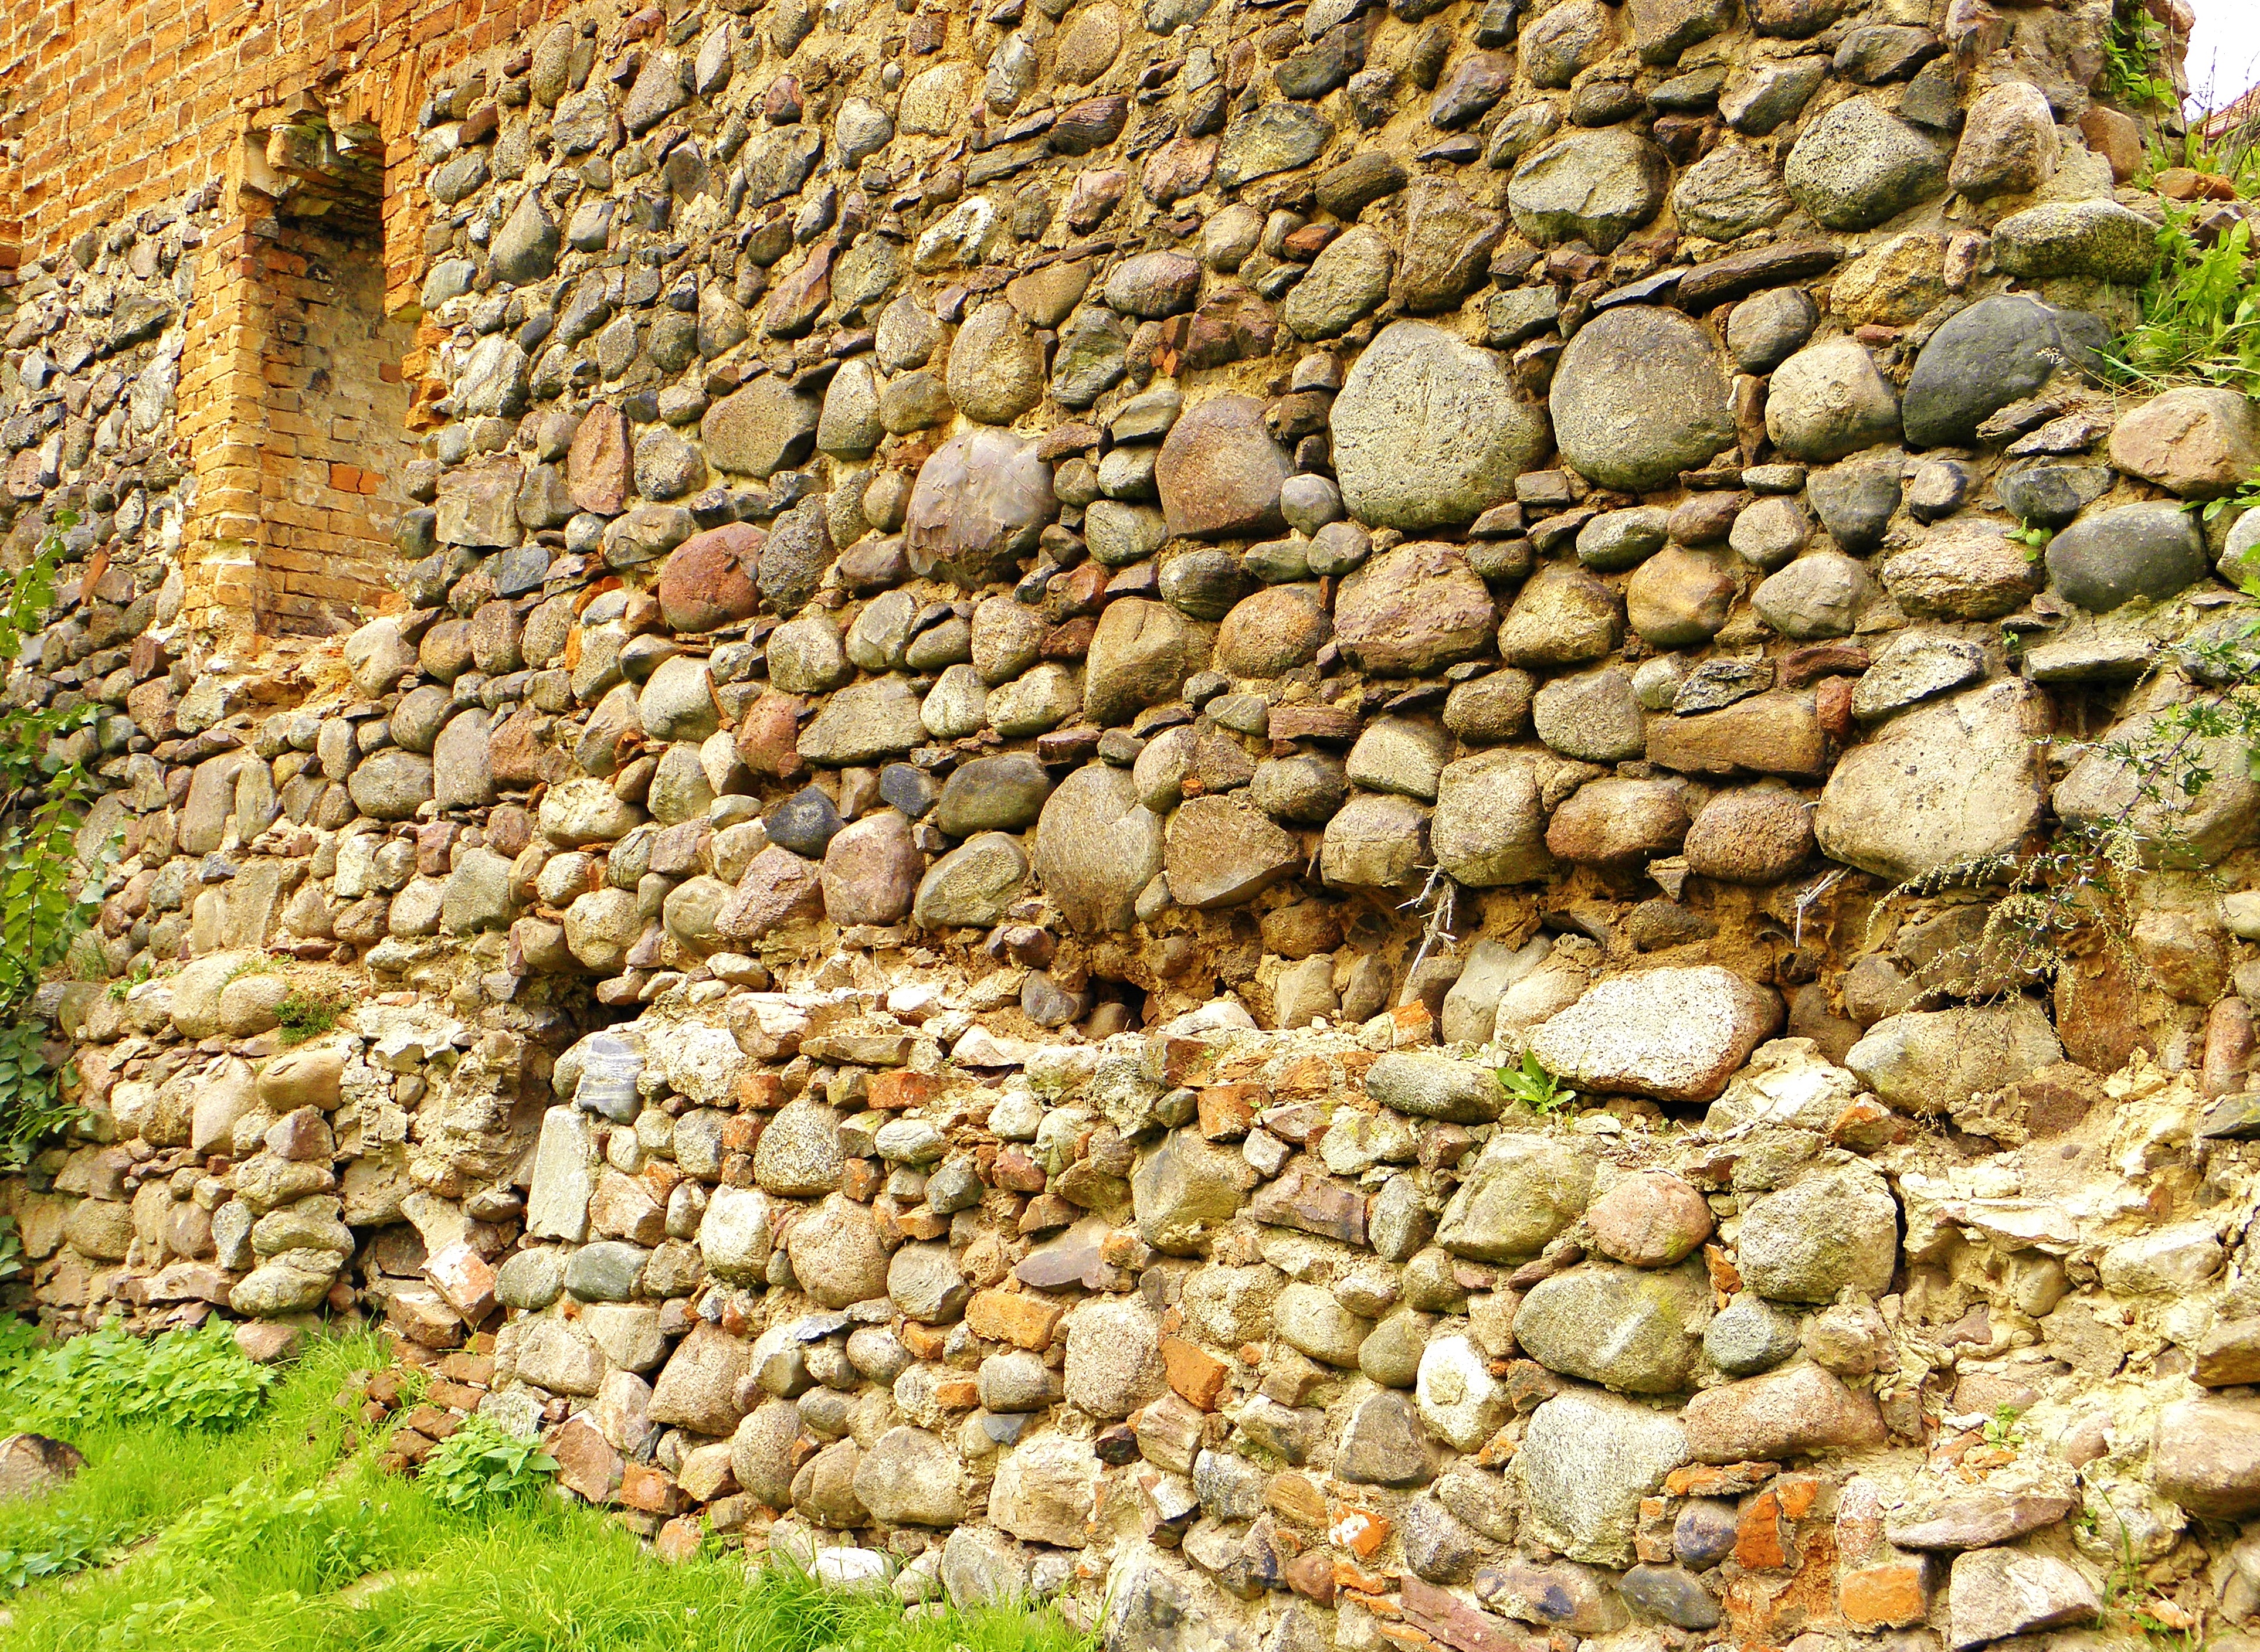
rock, wall, soil, castle, stone wall, brick, material, stones, rubble, ruins, historically, middle ages, bedrock, castle wall, beeskow